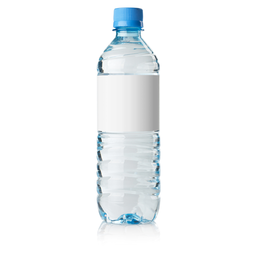
Label: bottles